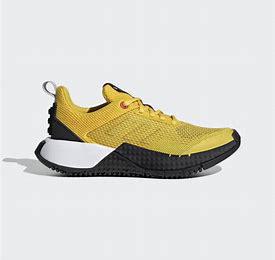
Brand: Adidas
Model: Lego Sport Pro